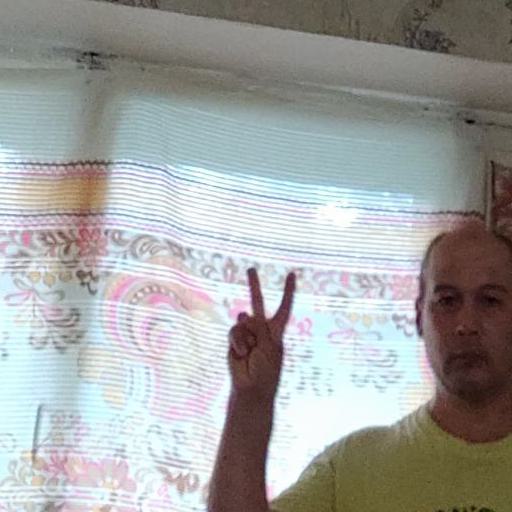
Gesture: peace